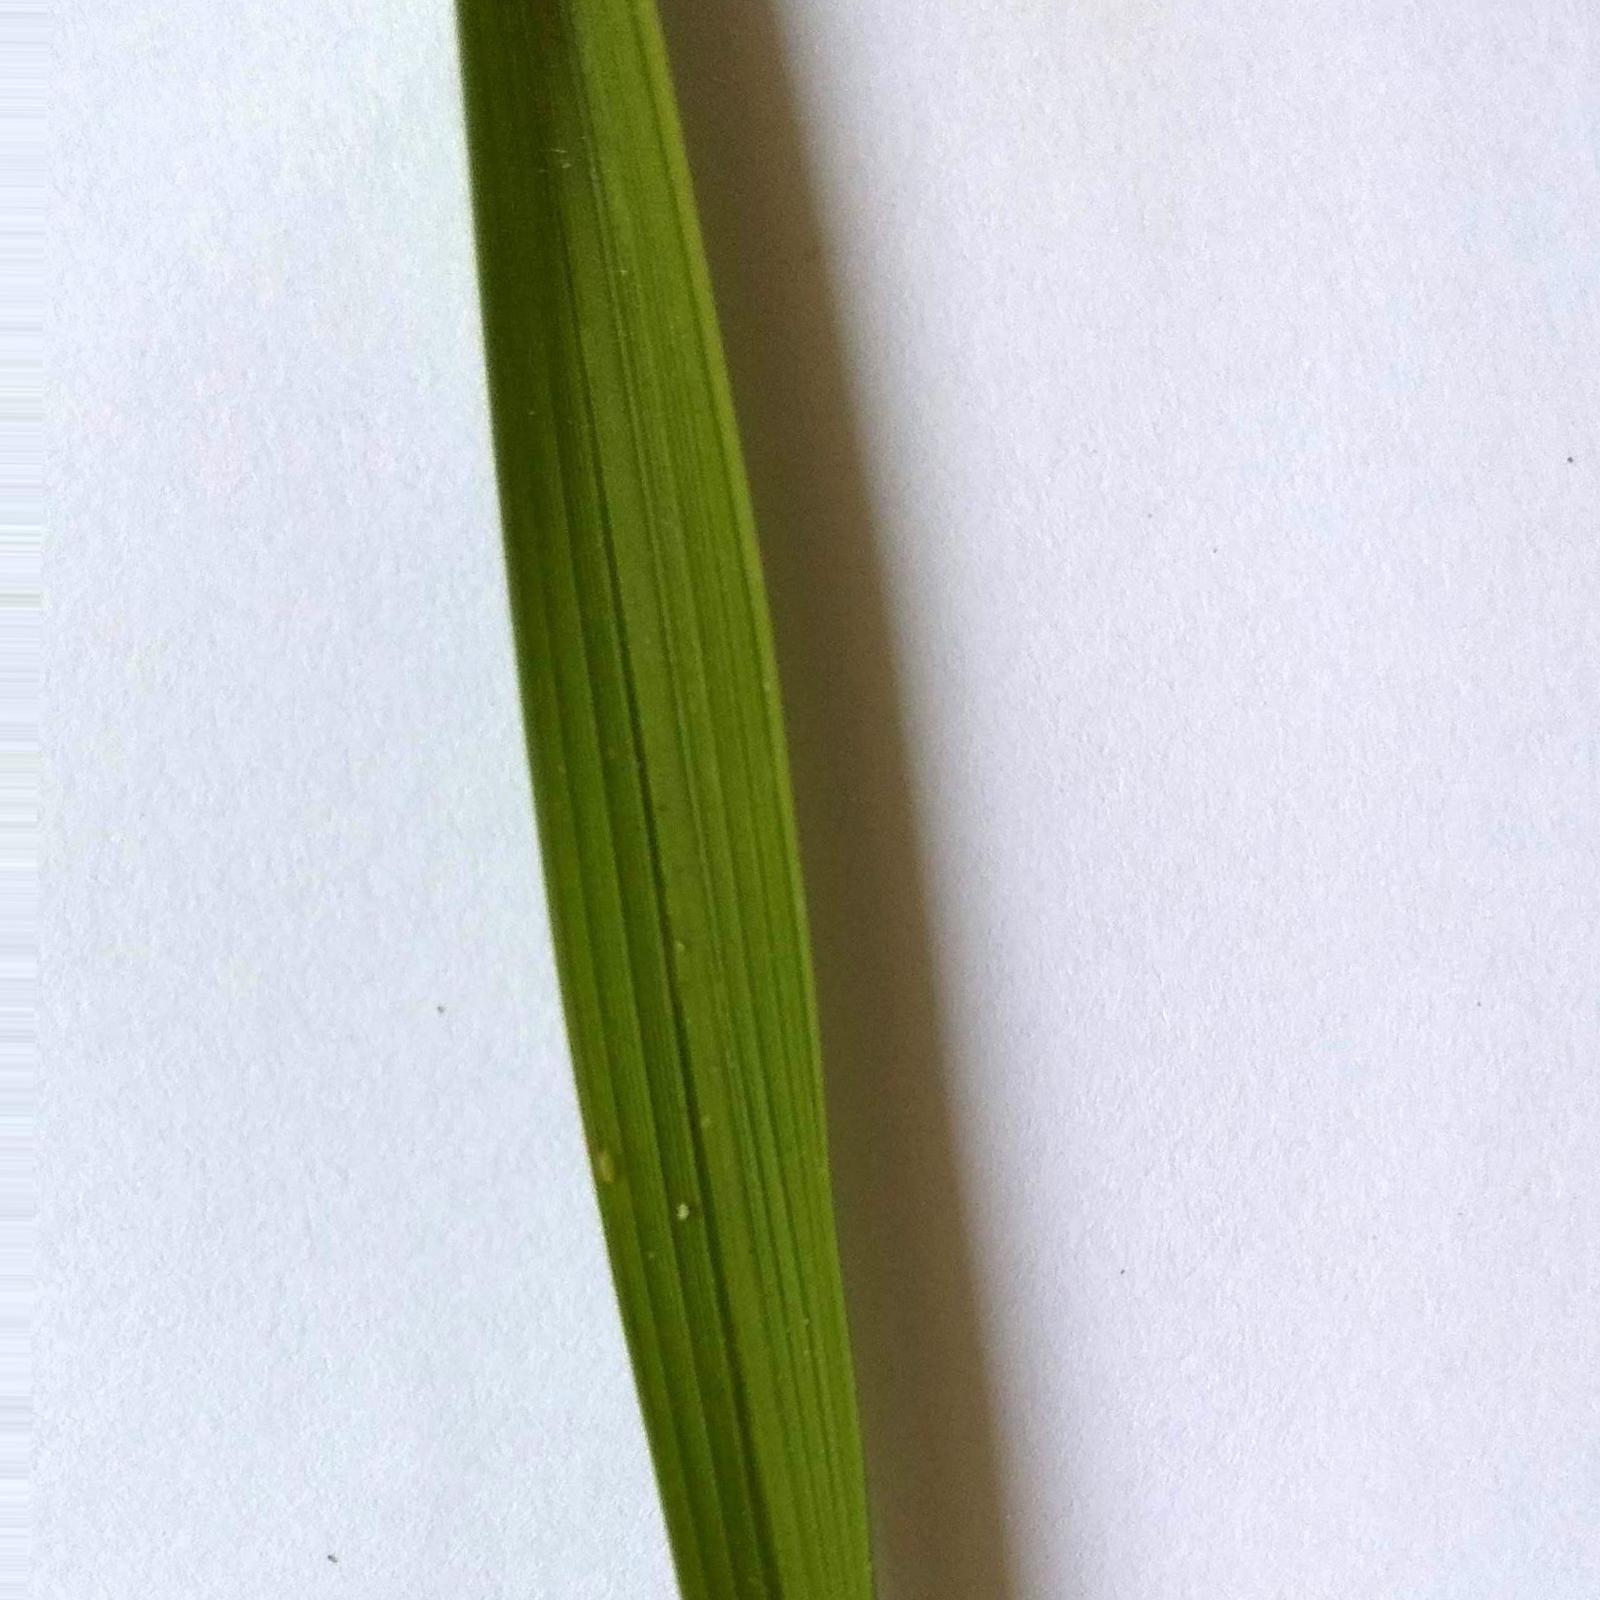
Nhãn: Healthy